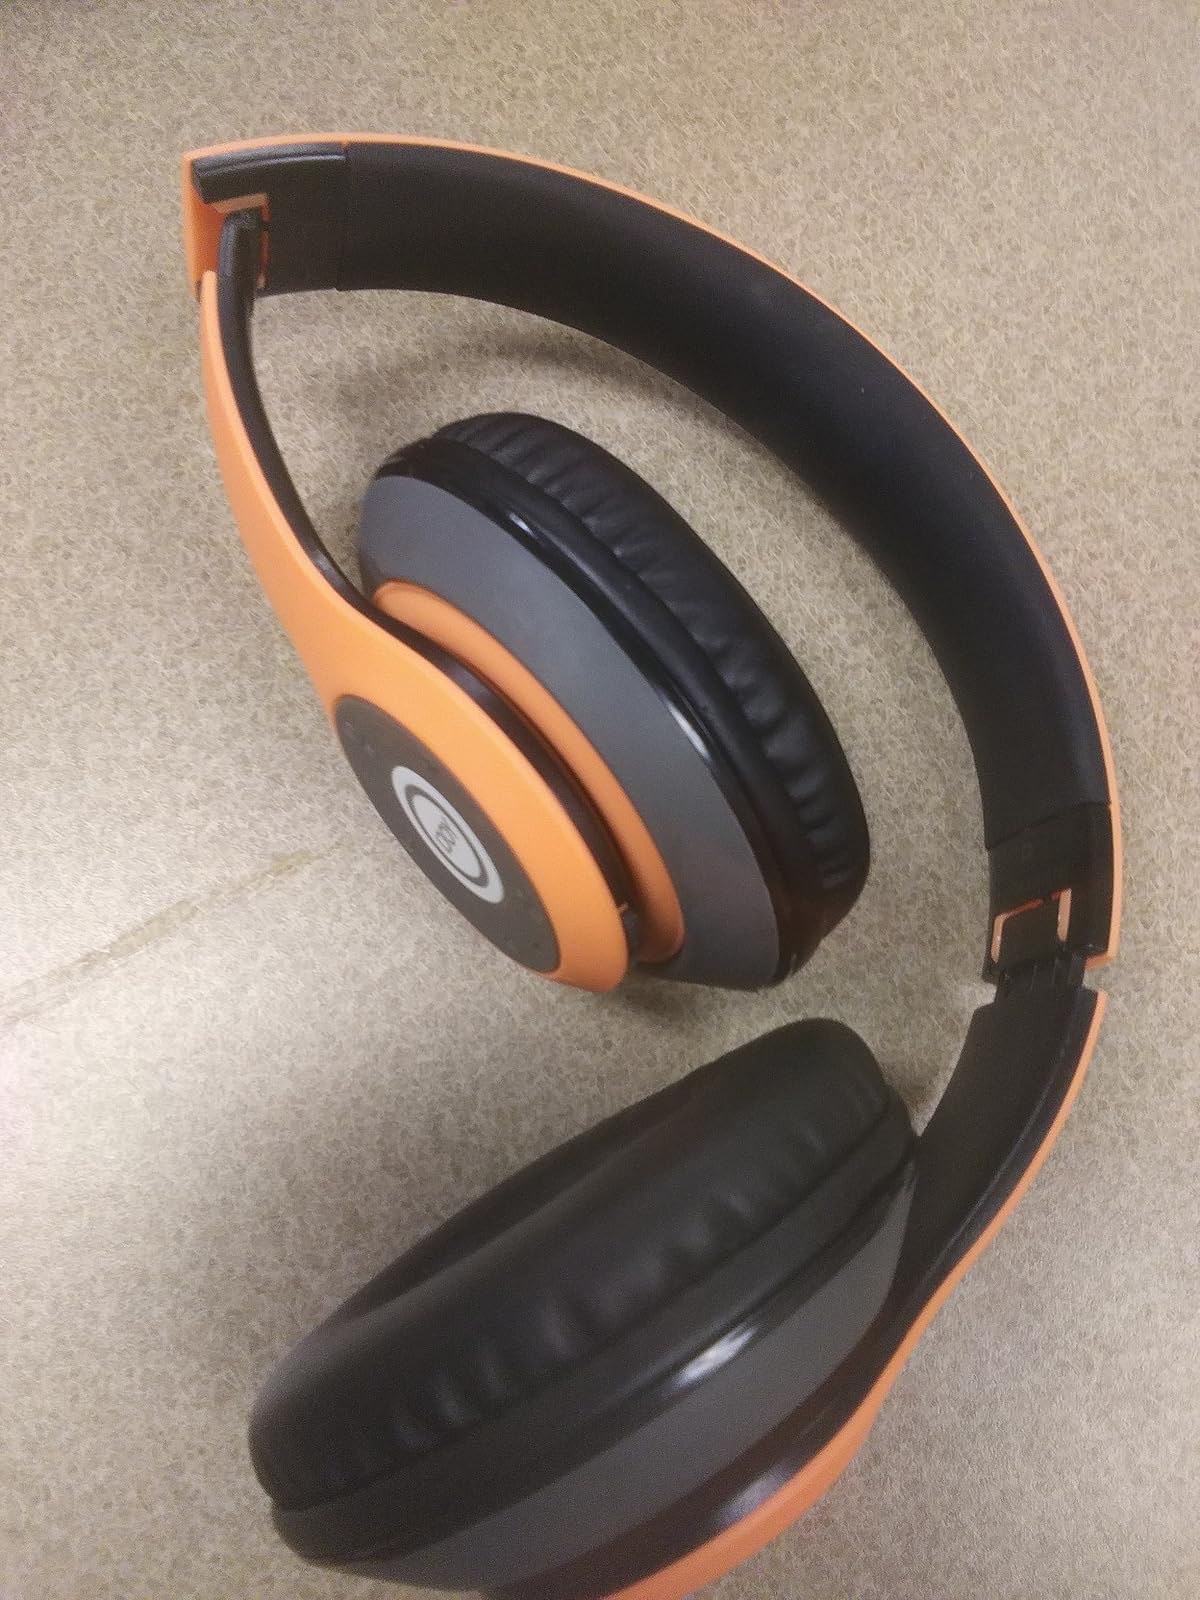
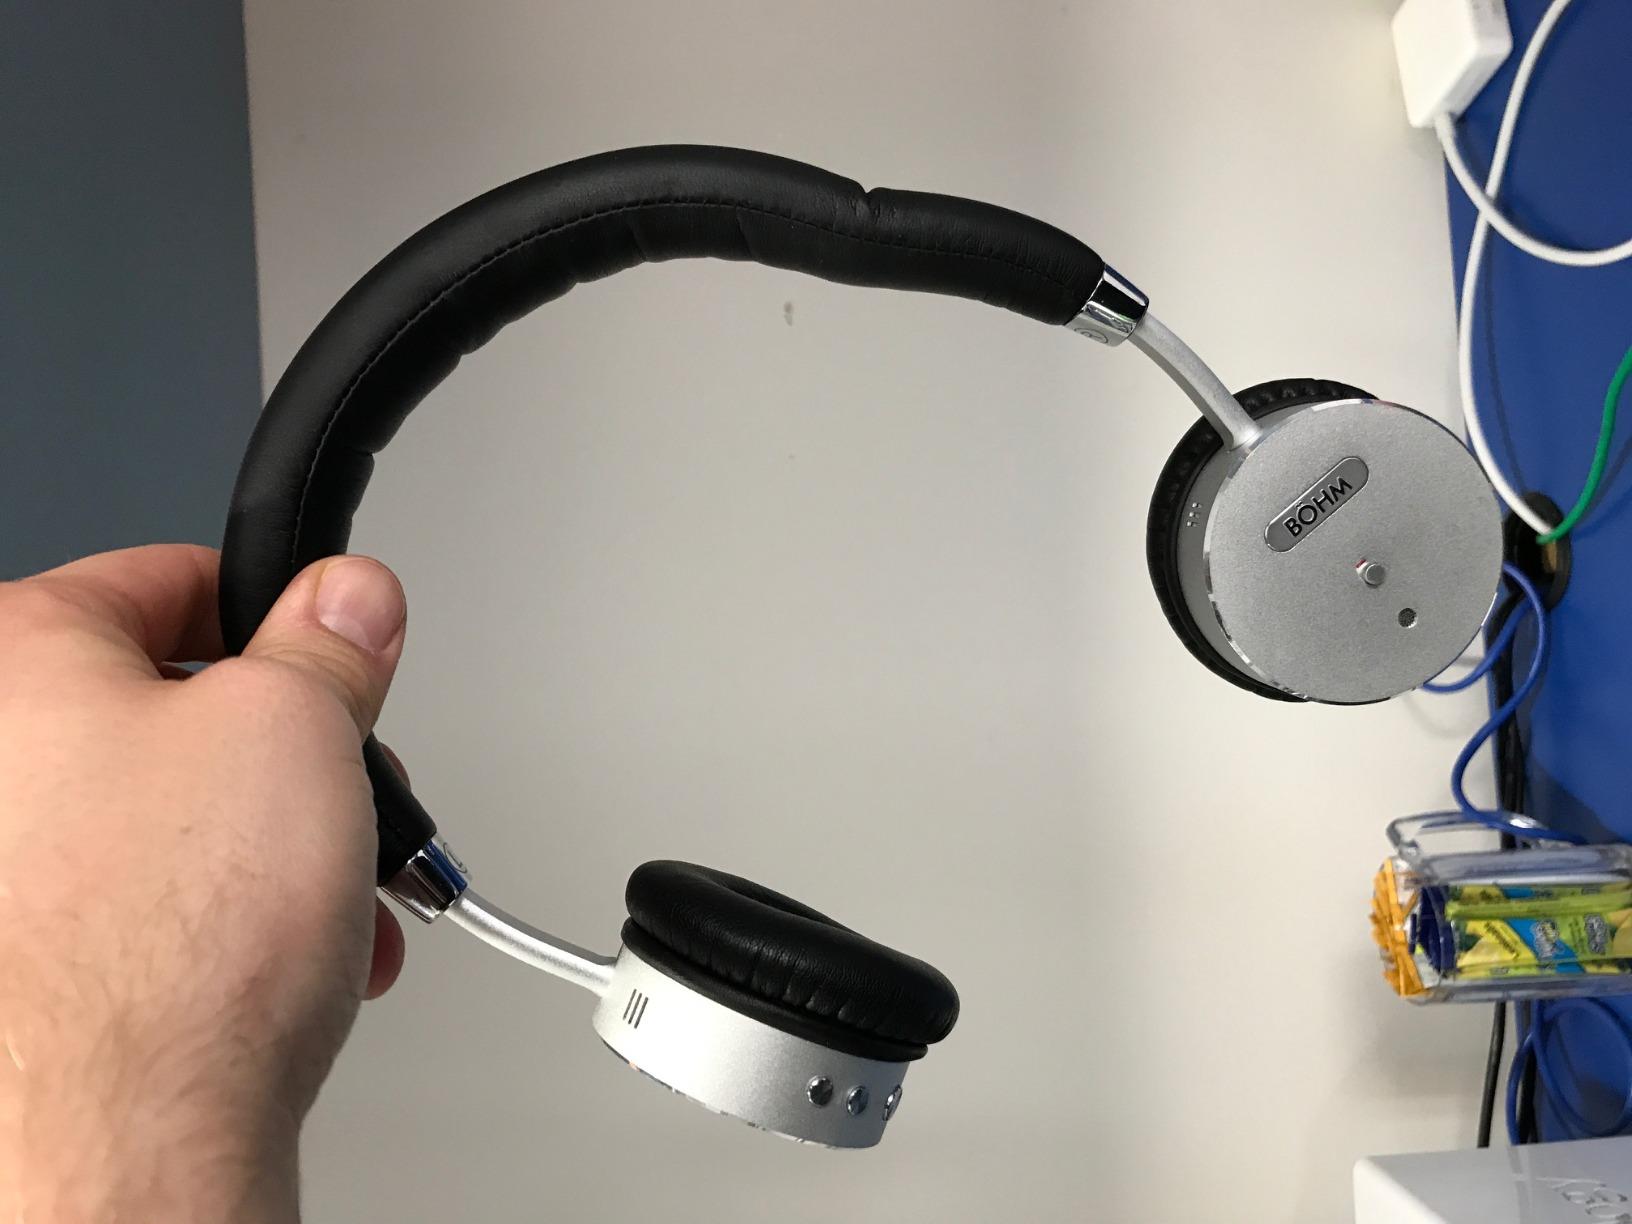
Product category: headphones
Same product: no